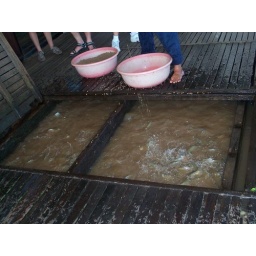
a fish farm suspended underneath a floating house